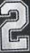
Number: 2